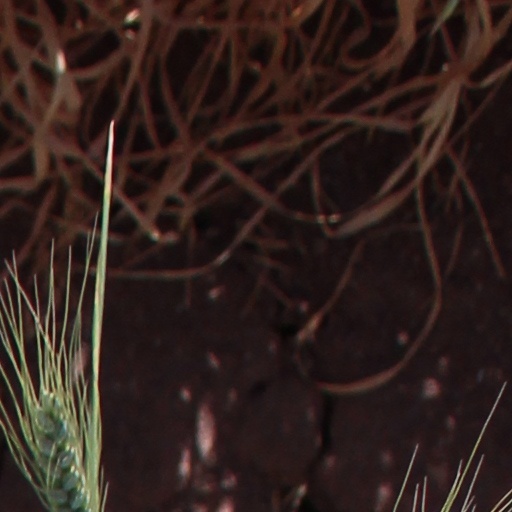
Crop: wheat